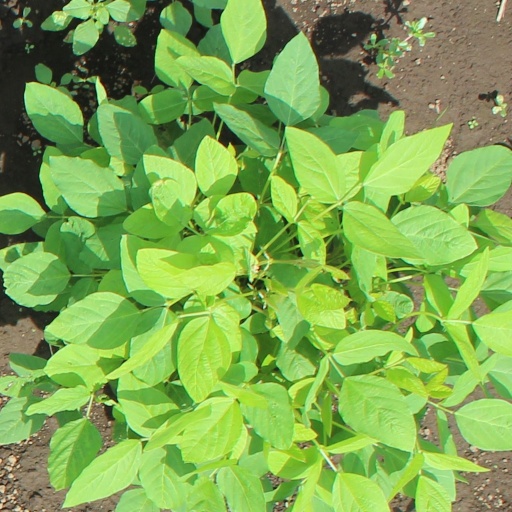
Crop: soybean